Ridge Pike

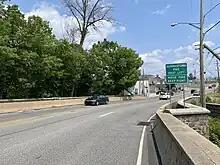
Ridge Pike eastbound approaching Germantown Pike near Collegeville

At an intersection with Evergreen Road/Rupert Road on the border of Lower Pottsgrove Township and Limerick Township, the road changes names from East High Street to Ridge Pike. From this intersection, Ridge Pike heads east into Limerick Township as a four-lane undivided road. The road comes to a westbound exit and eastbound entrance that connects to Evergreen Road and an interchange with the US 422 freeway. From here, Ridge Pike continues east as a four-lane undivided road through commercial areas, narrowing to two lanes as it passes to the north of Heritage Field Airport. The road gains a center left-turn lane as it heads through a mix of homes and businesses with some fields, curving to the southeast. Ridge Pike becomes a four-lane undivided road as it continues southeast, turning back into a three-lane road with a center left-turn lane. The road heads past businesses as it runs through the community of Limerick and intersects Swamp Pike, where it narrows to two lanes and runs past homes. Ridge Pike gains a center left-turn lane as it continues southeast through residential and commercial development and some farmland and woodland. The roadway loses the center turn lane and becomes four lanes as it passes businesses and comes to an intersection with Township Line Road, at which point it heads into Upper Providence Township. Here, the name of the road becomes West Main Street as it turns into a three-lane road with a center left-turn lane and runs through residential areas.